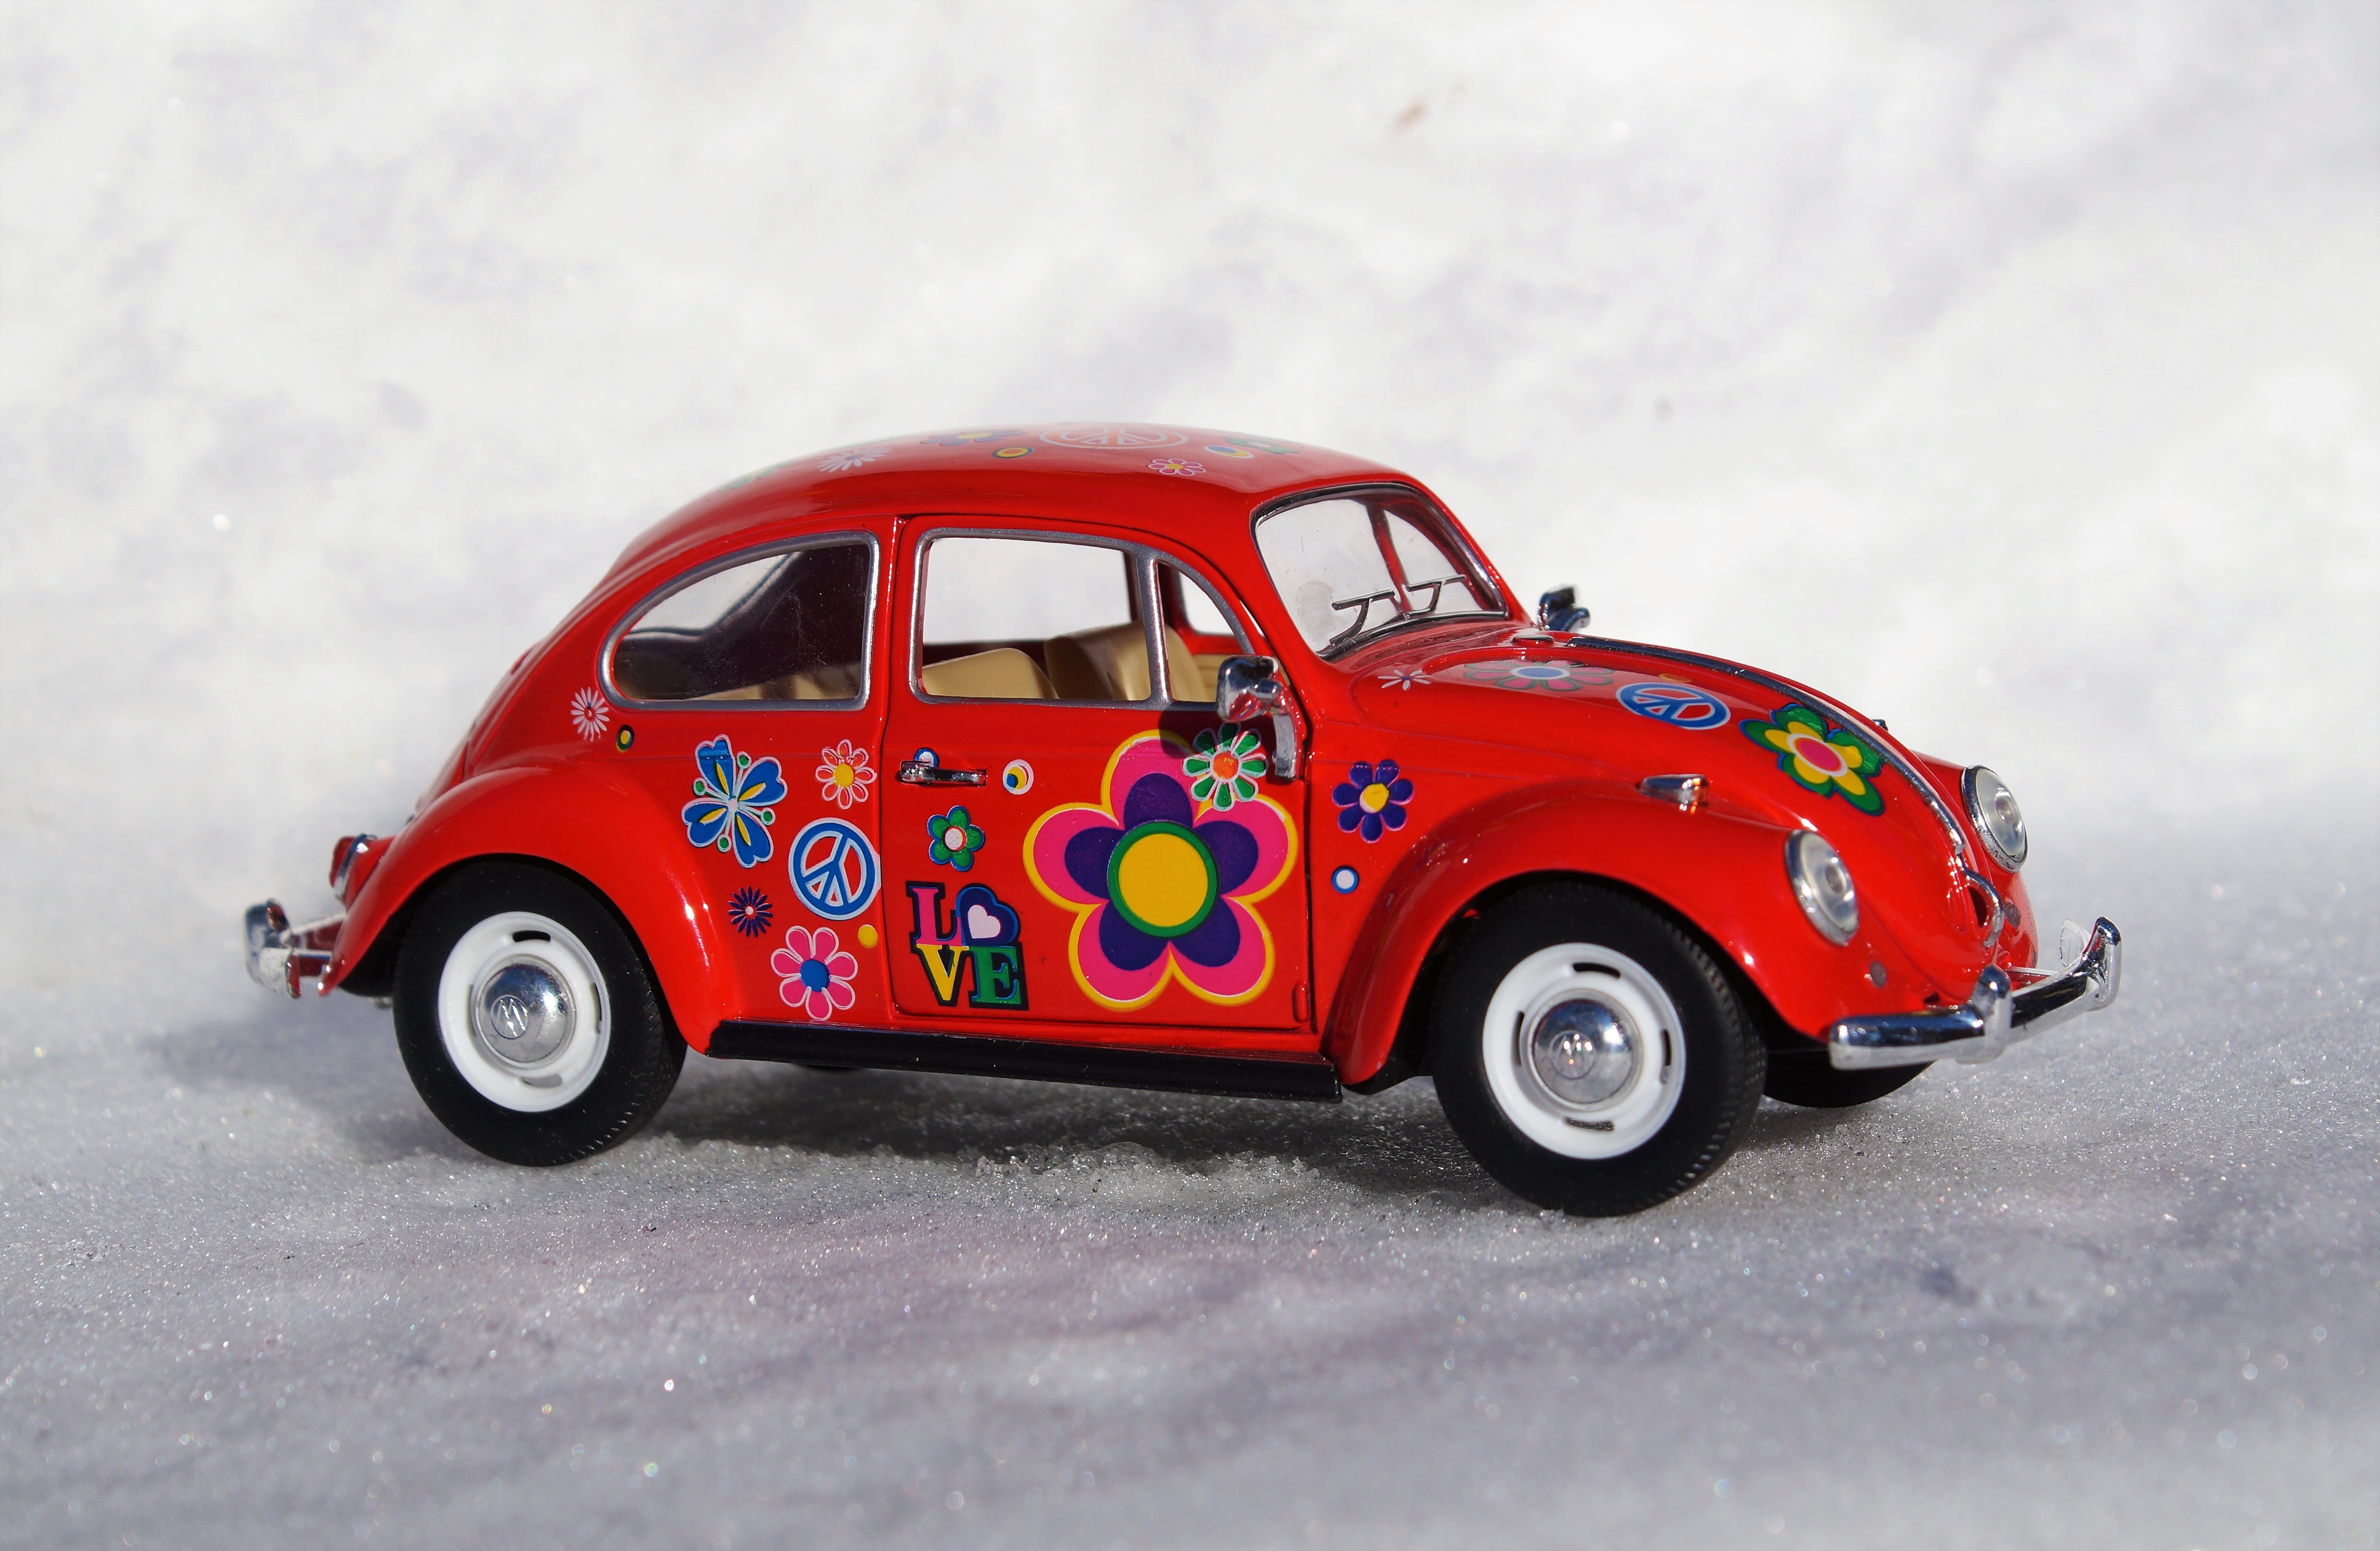
car, vw, old, vehicle, auto, automotive, oldtimer, beetle, dare, vehicles, antique car, city car, model car, land vehicle, volkswagen beetle, auto racing, automobile make, subcompact car